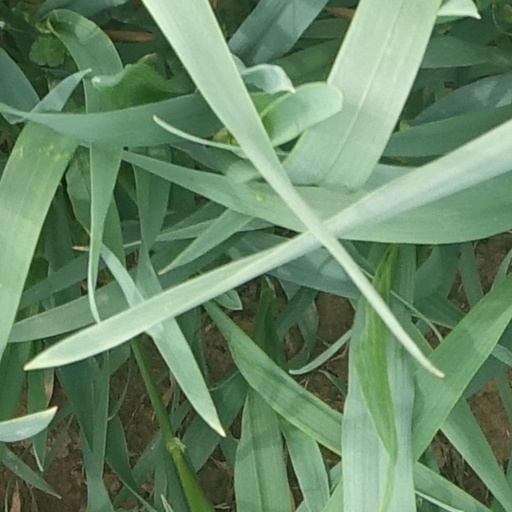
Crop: wheat